Romualdas Marcinkus

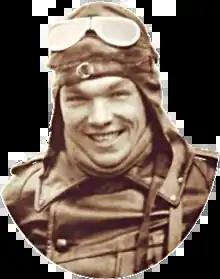
Romualdas Marcinkus

Romualdas Marcinkus (22 July 1907 – 29 March 1944) was a Lithuanian pilot. Marcinkus participated in an early trans-European flight on 25 June 1934, and was the only Lithuanian pilot to serve in the Royal Air Force (RAF) during the Second World War. In his youth Marcinkus was a Lithuanian multifold football champion and a playing coach for the Lithuania national football team.